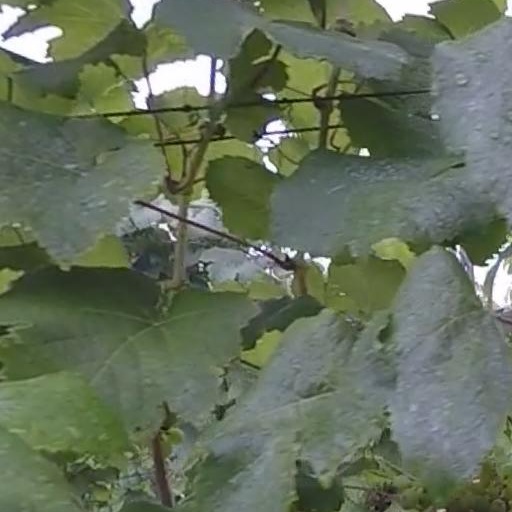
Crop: grape